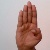
The image shows a hand gesture representing the letter 'B' in Indian Sign Language.